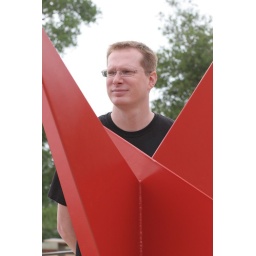
Mark in a red shirt